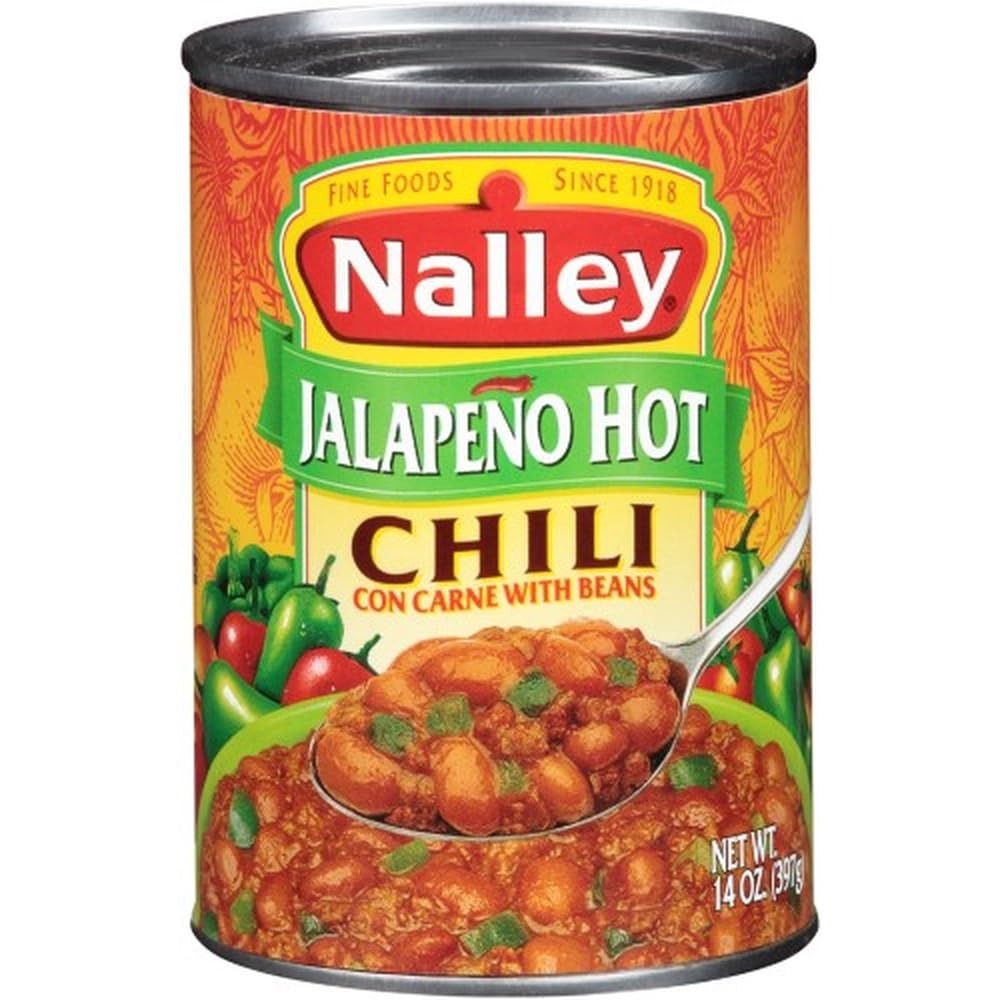
Item Name: Nalley Jalapeno Hot Chili Con Carne with Beans (Pack of 2)
Product Description: Nalley Jalapeno Hot Chili Con Carne With Beans, 15 oz: Fine foods since 191815 oz of canned chili con carneAdded jalapenos for a bold and fiery kick. 290 calories per serving. 17g protein. Good source of vitamin CRich in vitamin A, calcium and iron. Goes well with other Southwest food.
Value: 1.0
Unit: Count

Price: 20.3